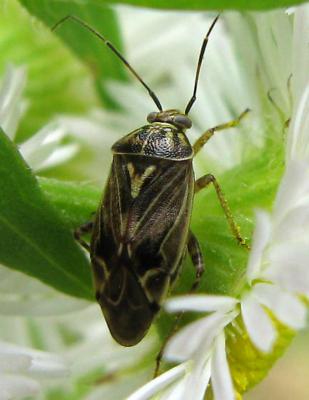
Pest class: lygus_bug